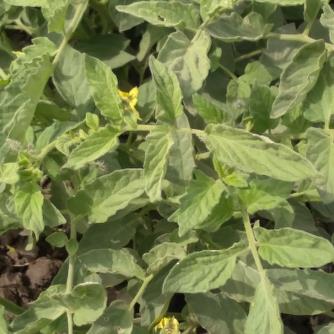
Crop: Tomato
Condition: healthy-leaf